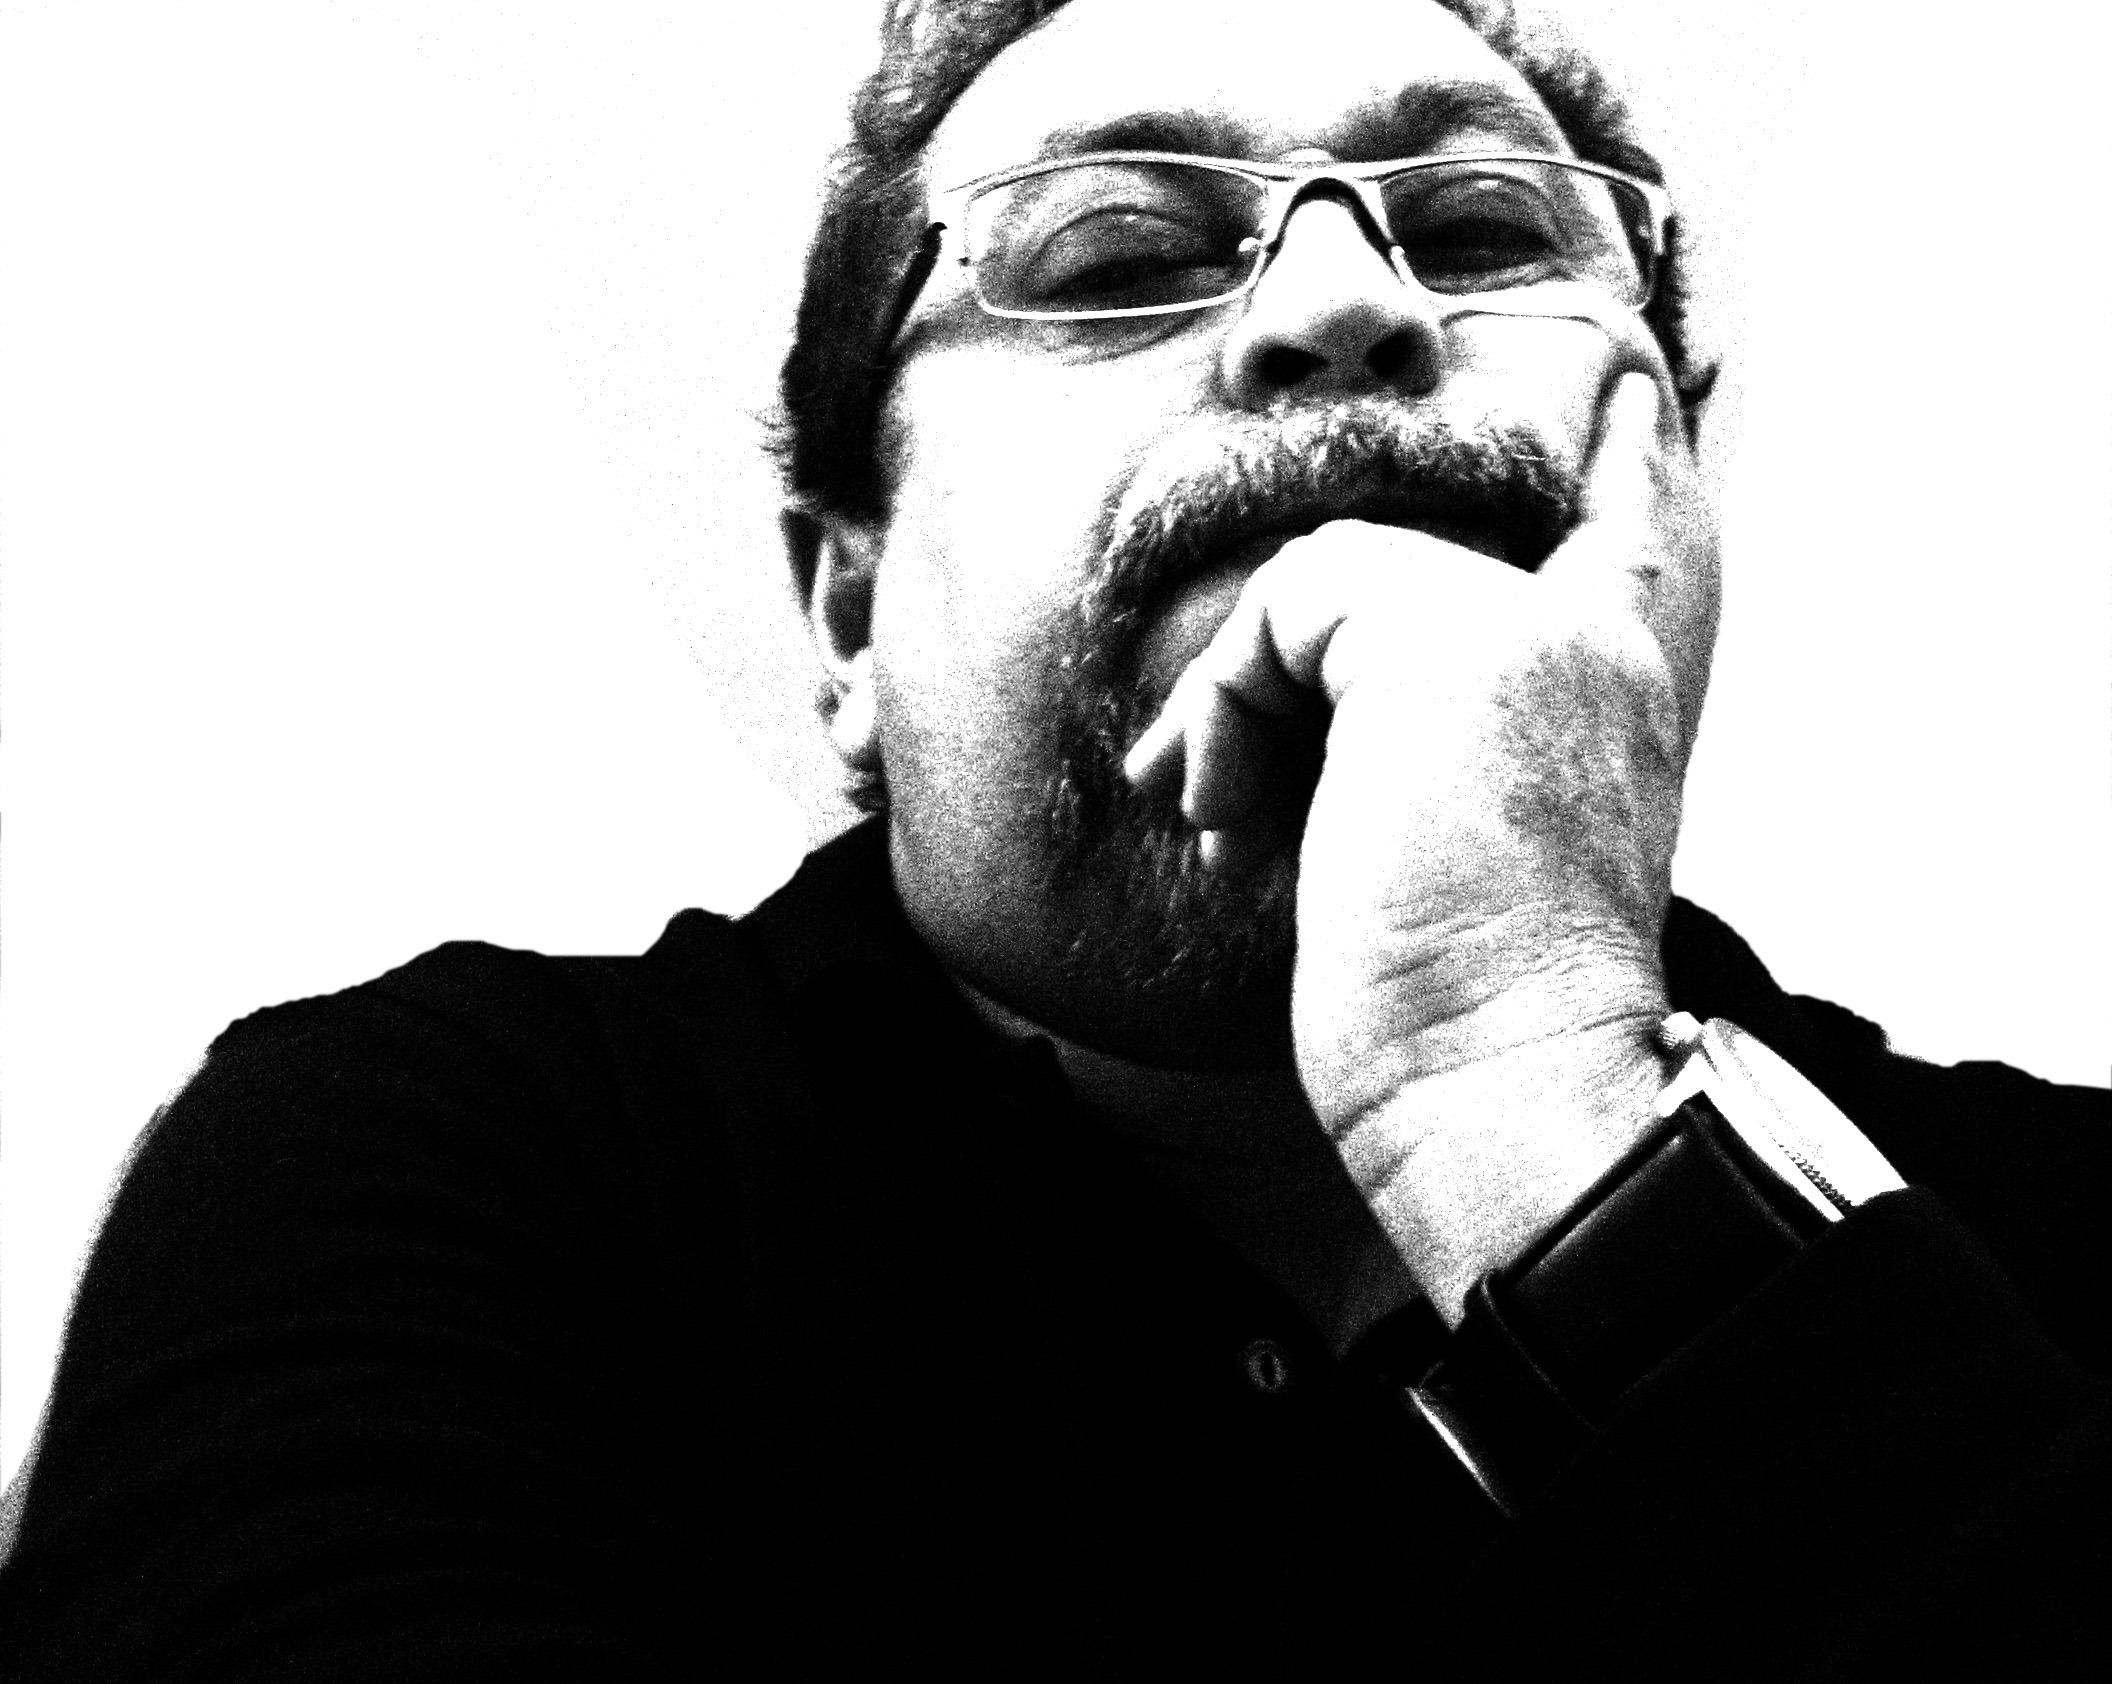
man, person, black and white, people, hair, male, portrait, monochrome, thoughtful, hairstyle, beard, face, gentleman, glasses, head, look, moustache, eyewear, monochrome photography, facial hair